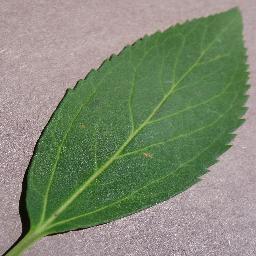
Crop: cherry
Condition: (including_sour)_healthy